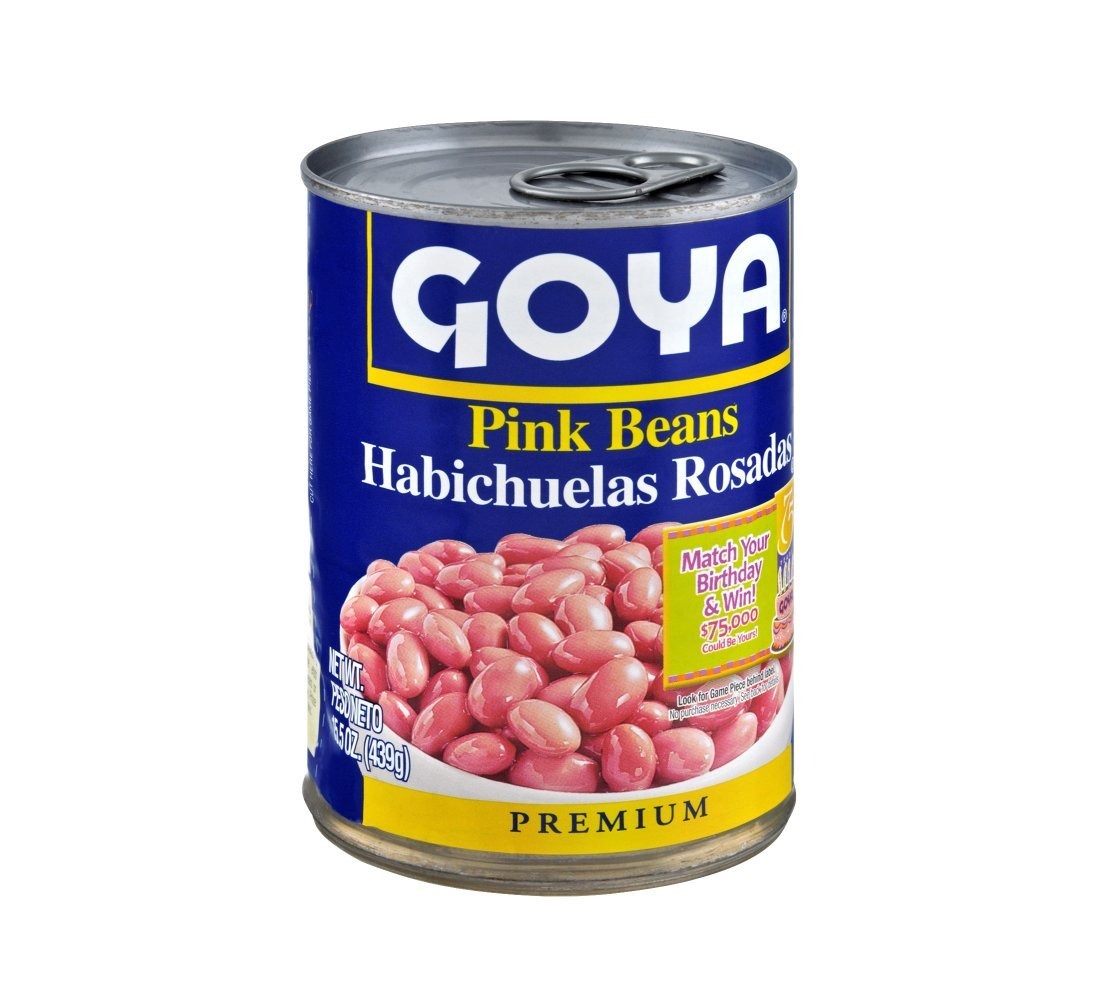
Item Name: Goya Pink Beans, 15.5 oz
Bullet Point 1: SMOOTH TEXTURE & TASTY FLAVOR | Popular in the Caribbean, these pink beans have a smooth texture and tasty flavor. Use them to make classic plant-based dishes, such as Puerto Rican Rice and Pink Beans
Bullet Point 2: EXCELLENT DIET COMPATIBILITY | No Sugar Added, Gluten Free, Soy Free, Fat Free, Saturated Fat Free, 0g Trans Fat, Cholesterol Free, Vegan, Non GMO and Kosher. Good Source of Fiber, Iron, Protein and Potassium.
Bullet Point 3: CONVENIENT | GOYA Pink Beans are a perfect fit for a busy lifestyle. Use the Easy Open Lid, then season, heat and serve. Use them to make soups, stews, salads and more plant-based delights
Bullet Point 4: PRIME PREMIUM QUALITY | If it's Goya... it has to be good! | ¡Si es Goya... tiene que ser bueno!
Bullet Point 5: ONE 15.5 OZ CAN | Single unit cans and multipacks available on Amazon Retail, Amazon Fresh and Prime Pantry
Value: 15.5
Unit: Ounce

Price: 1.45